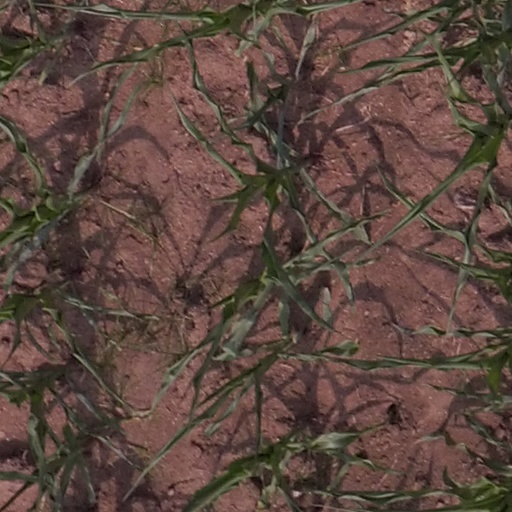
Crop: maize; corn